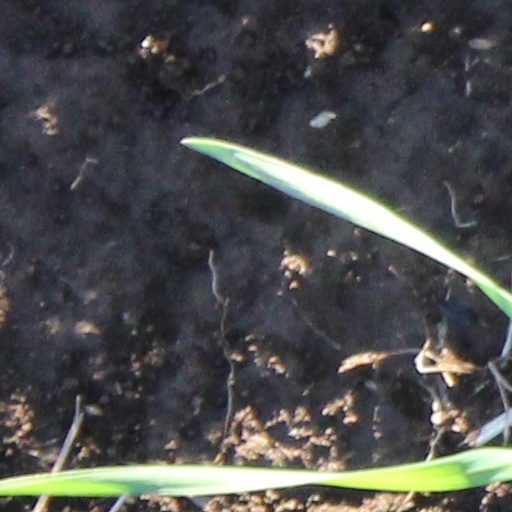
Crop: wheat